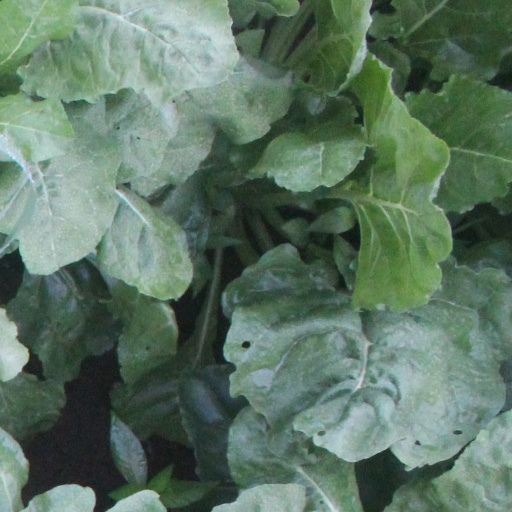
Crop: sugar beet